Air taxi

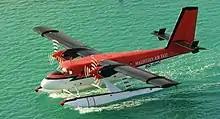
A DHC-6 Twin Otter of Maldivian Air Taxi in Malé, Maldives

The concept of air taxis existed as early as the 1910s. This concept goes back as early as 1917 with Glenn Curtiss’ prototype, the auto-plane. Furthermore, during the 1920s to the late 1950s, various inventors created their own prototypes. Such inventors included Henry Ford, Waldo Waterman, and Moulton “Molt” Taylor. However, each of these projects faced challenges which included crashes, lack of funding, or technical difficulties. After all this experimentation and challenges faced, the urban air mobility industry had shifted focus on “improving safety and enhancing economic and operational efficiency of vertical flight".